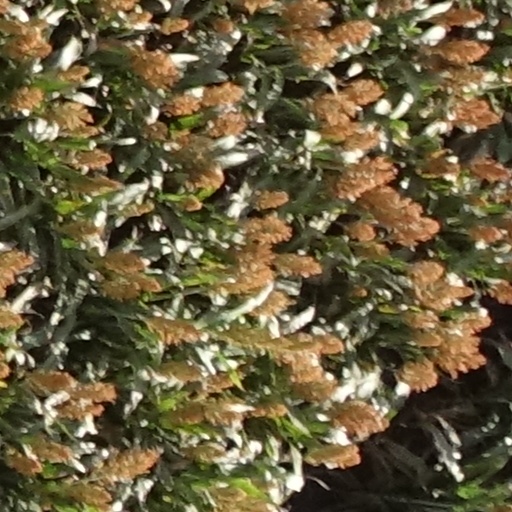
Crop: sorghum